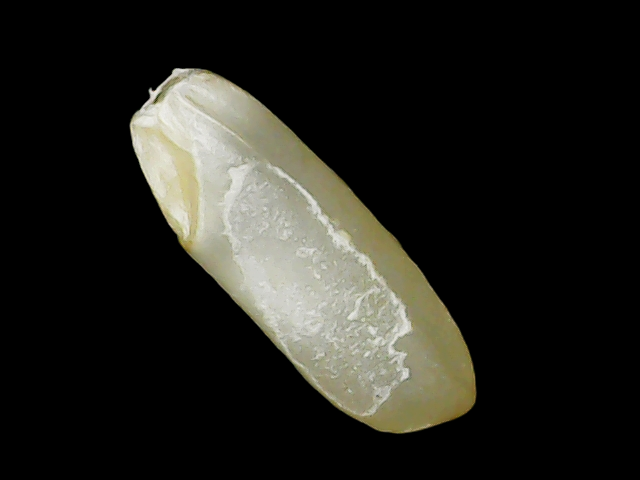
Rice variety: Binadhan23